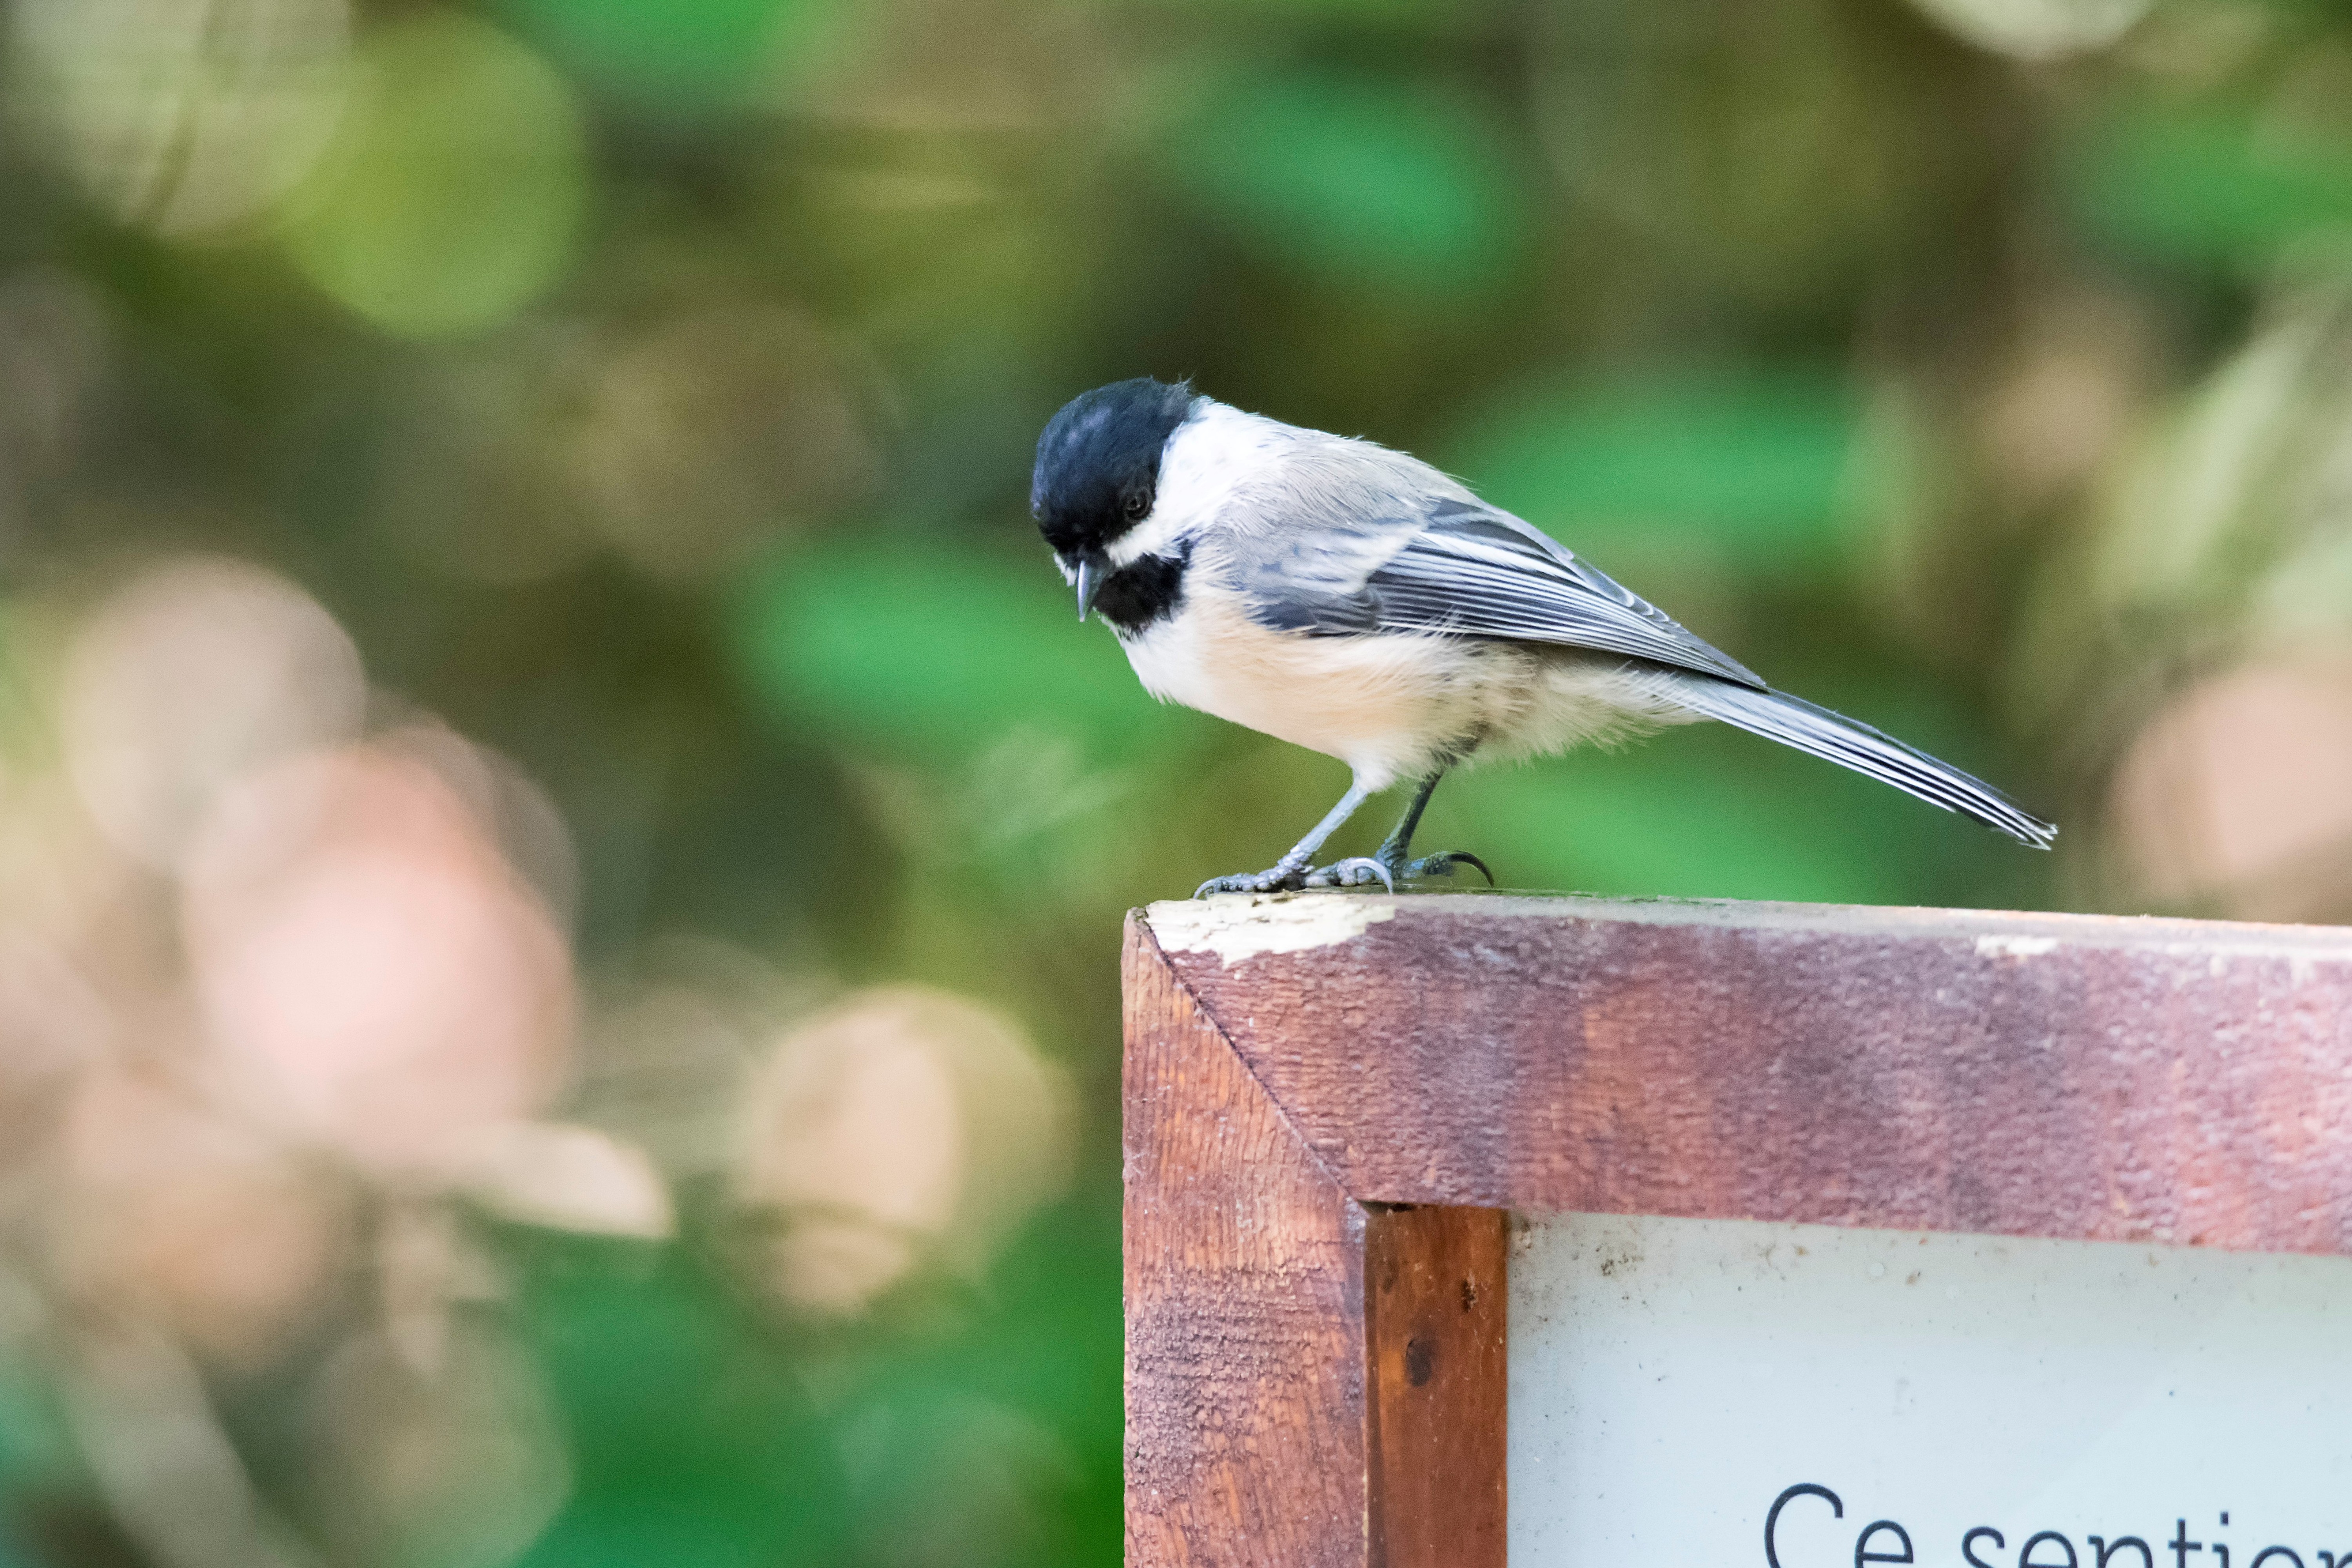
nature, branch, bird, wildlife, green, beak, black, fauna, jay, canada, a, vertebrate, noire, sparrow, mesange, quebec, finch, bluebird, capped, sherbrooke, oiseau, chickadee, tete, old world flycatcher, perching bird, emberizidae